Jim Neidhart

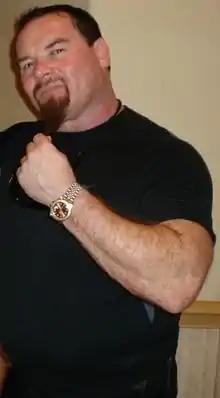
Neidhart in 2005

Neidhart and wife, Ellie Hart had three daughters; one, Natalie Neidhart-Wilson, is a professional wrestler under the ring name "Natalya", currently signed to WWE.